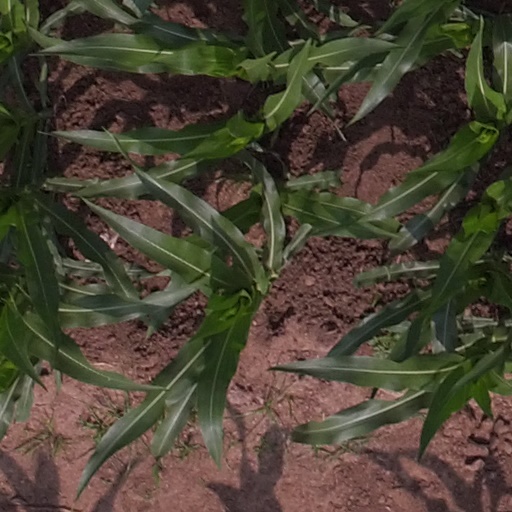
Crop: maize; corn